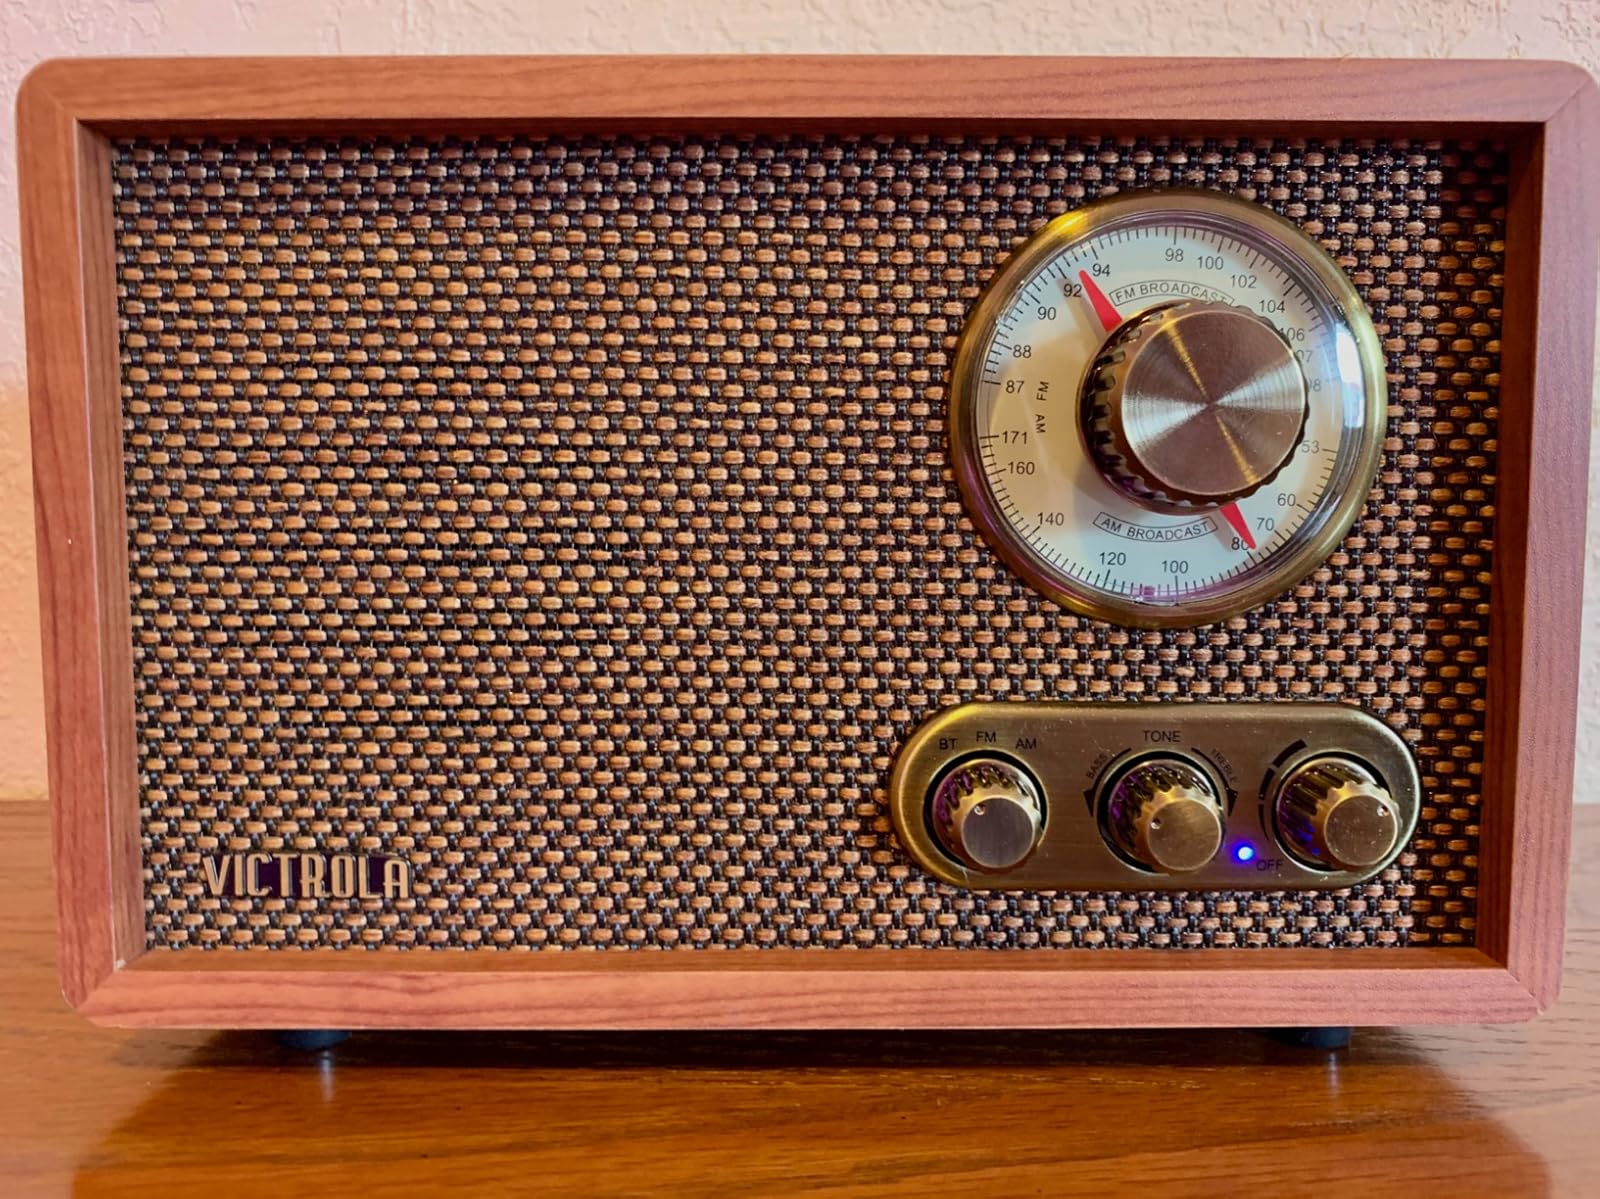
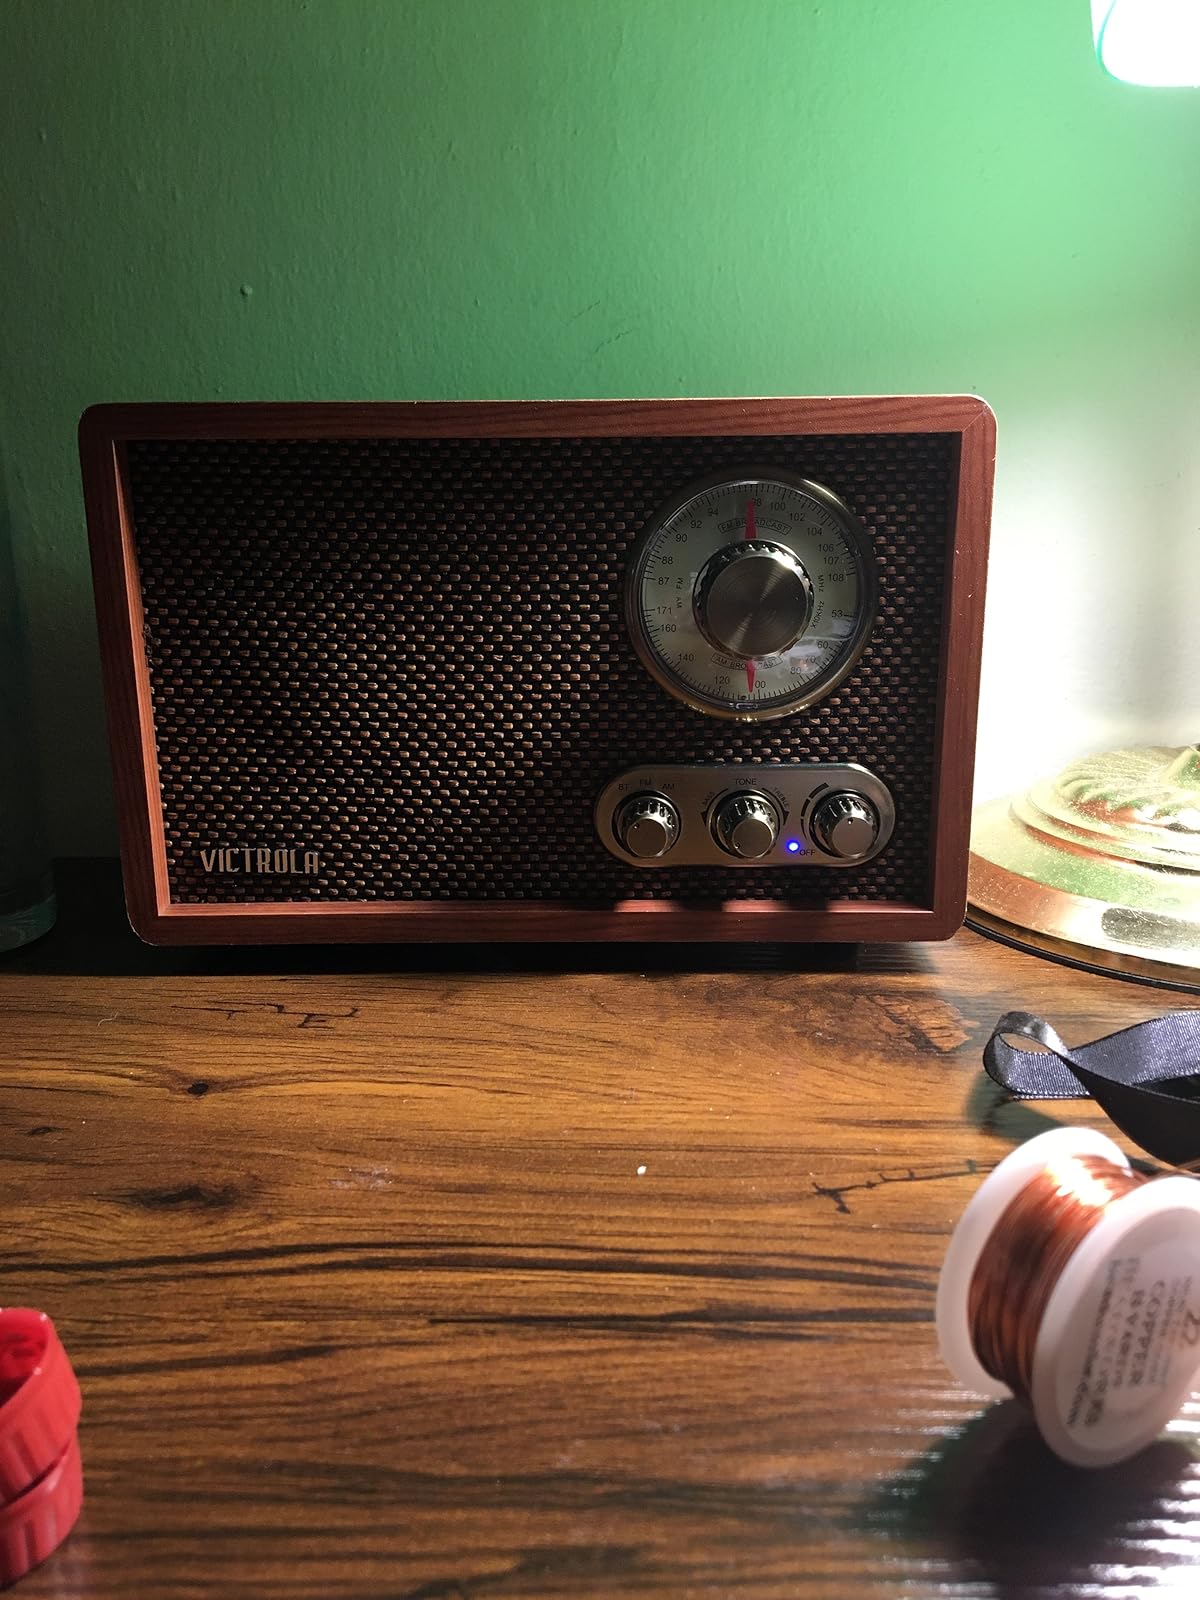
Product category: radio
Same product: yes